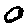
Label: 0